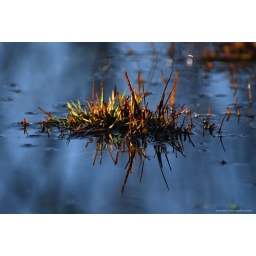
island in a blue pot